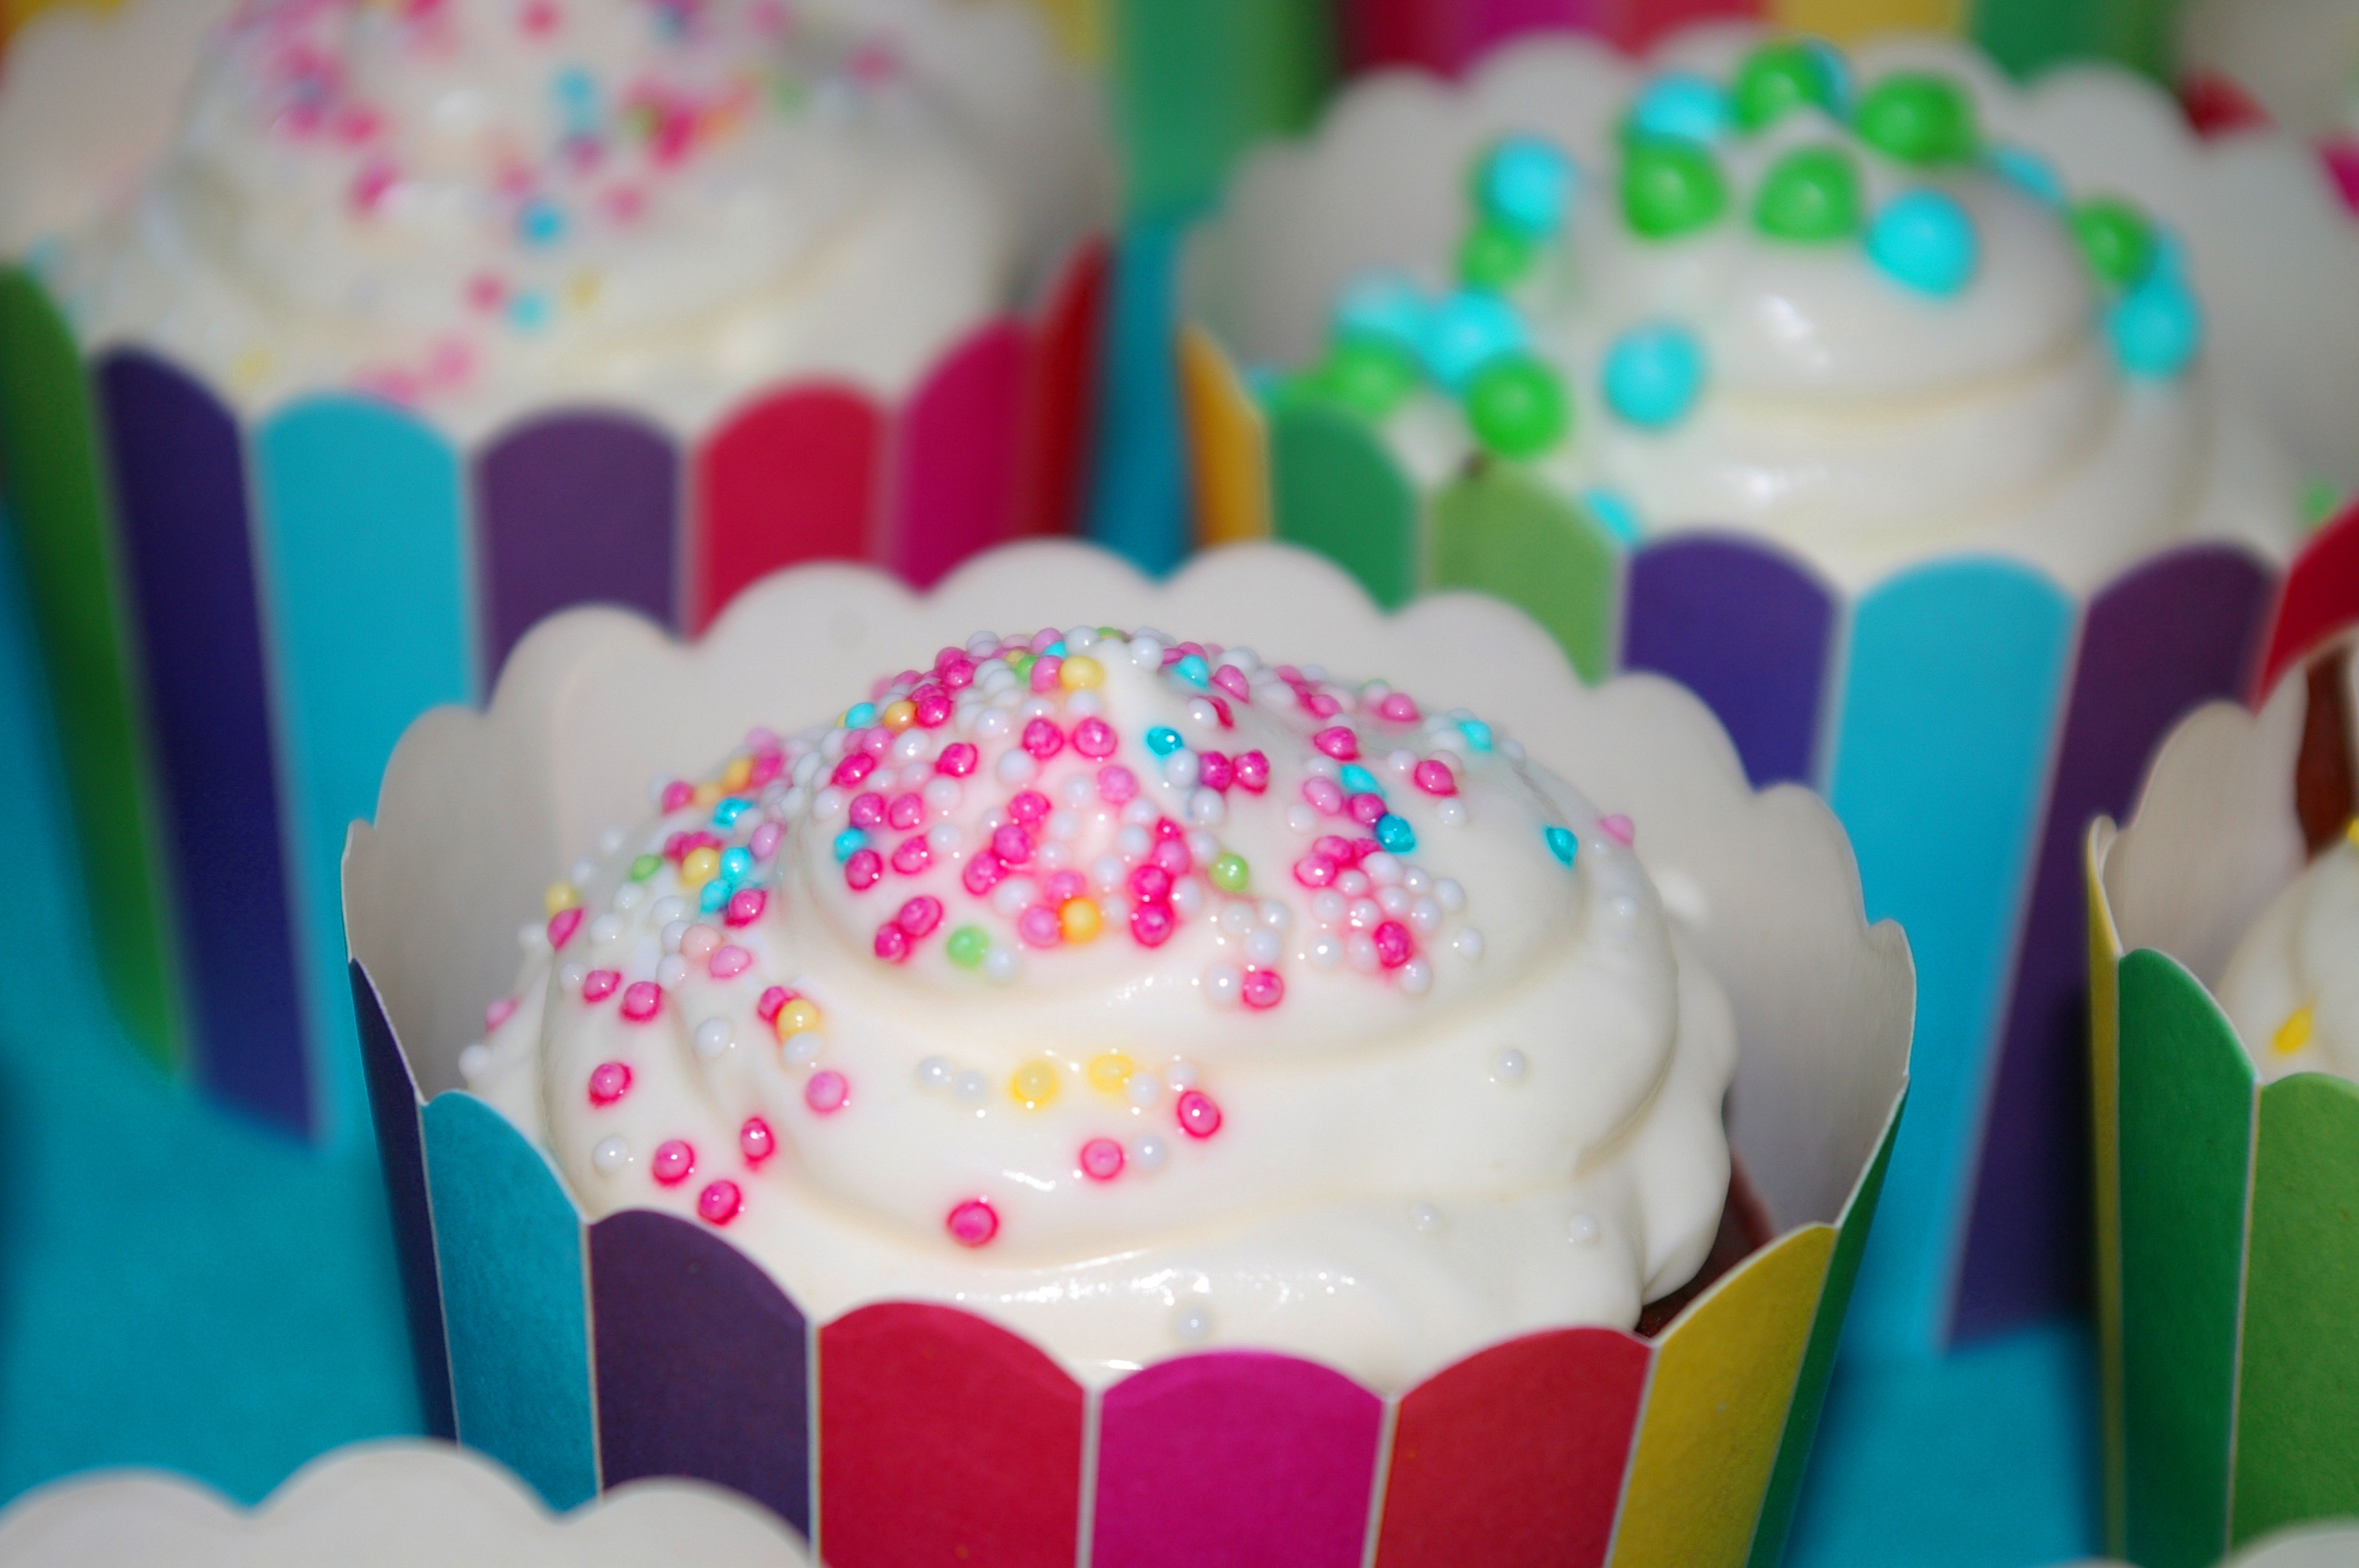
sweet, feed, food, color, brown, colorful, pink, chocolate, cupcake, dessert, eat, delicious, cake, birthday cake, calories, sweet dish, bake, pastries, children, sugar, icing, nutrition, tasty, candy, tart, decorated, fondant, birthday, dine, sweetness, beads, benefit from, treat, lick, sprinkles, confectionery, muffins, flavor, delicacy, small cakes, nibble, hand made sweets, children's birthday, schokoladenmuffins, fine pastry, sugar paste, schokomuffins, pastry chef, pearl edible, buttercream, cake decorating